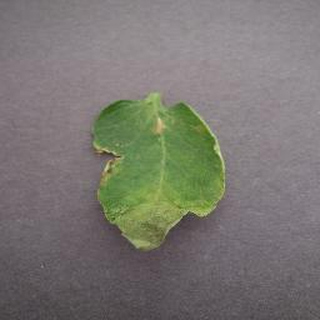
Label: tomato_late_blight